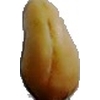
Label: caju_seed